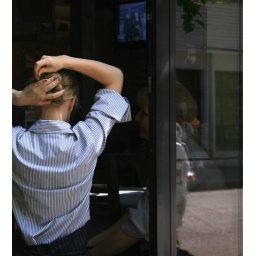
the girl in the window